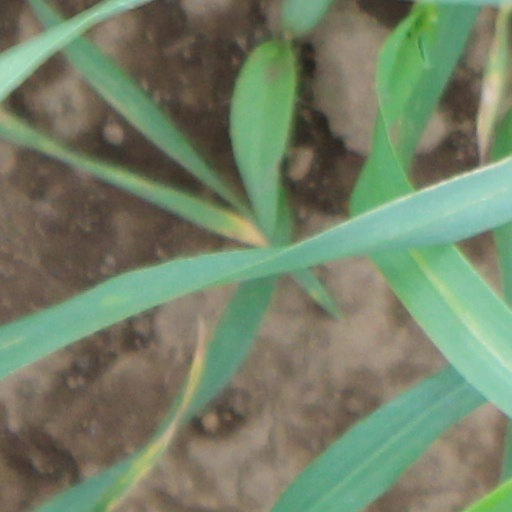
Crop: wheat